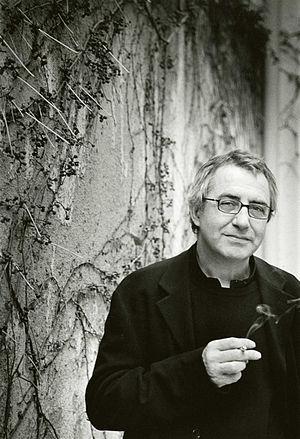
christian zanési
Christian Zanési est un compositeur français né à Lourdes le 22 mai 1952.